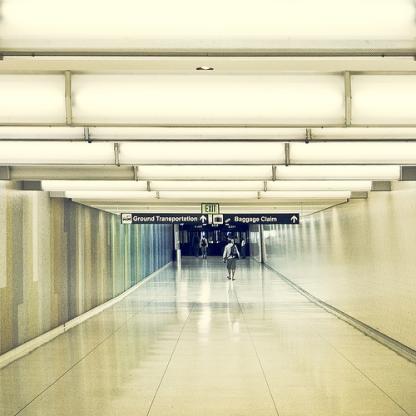
Scene: Indoor